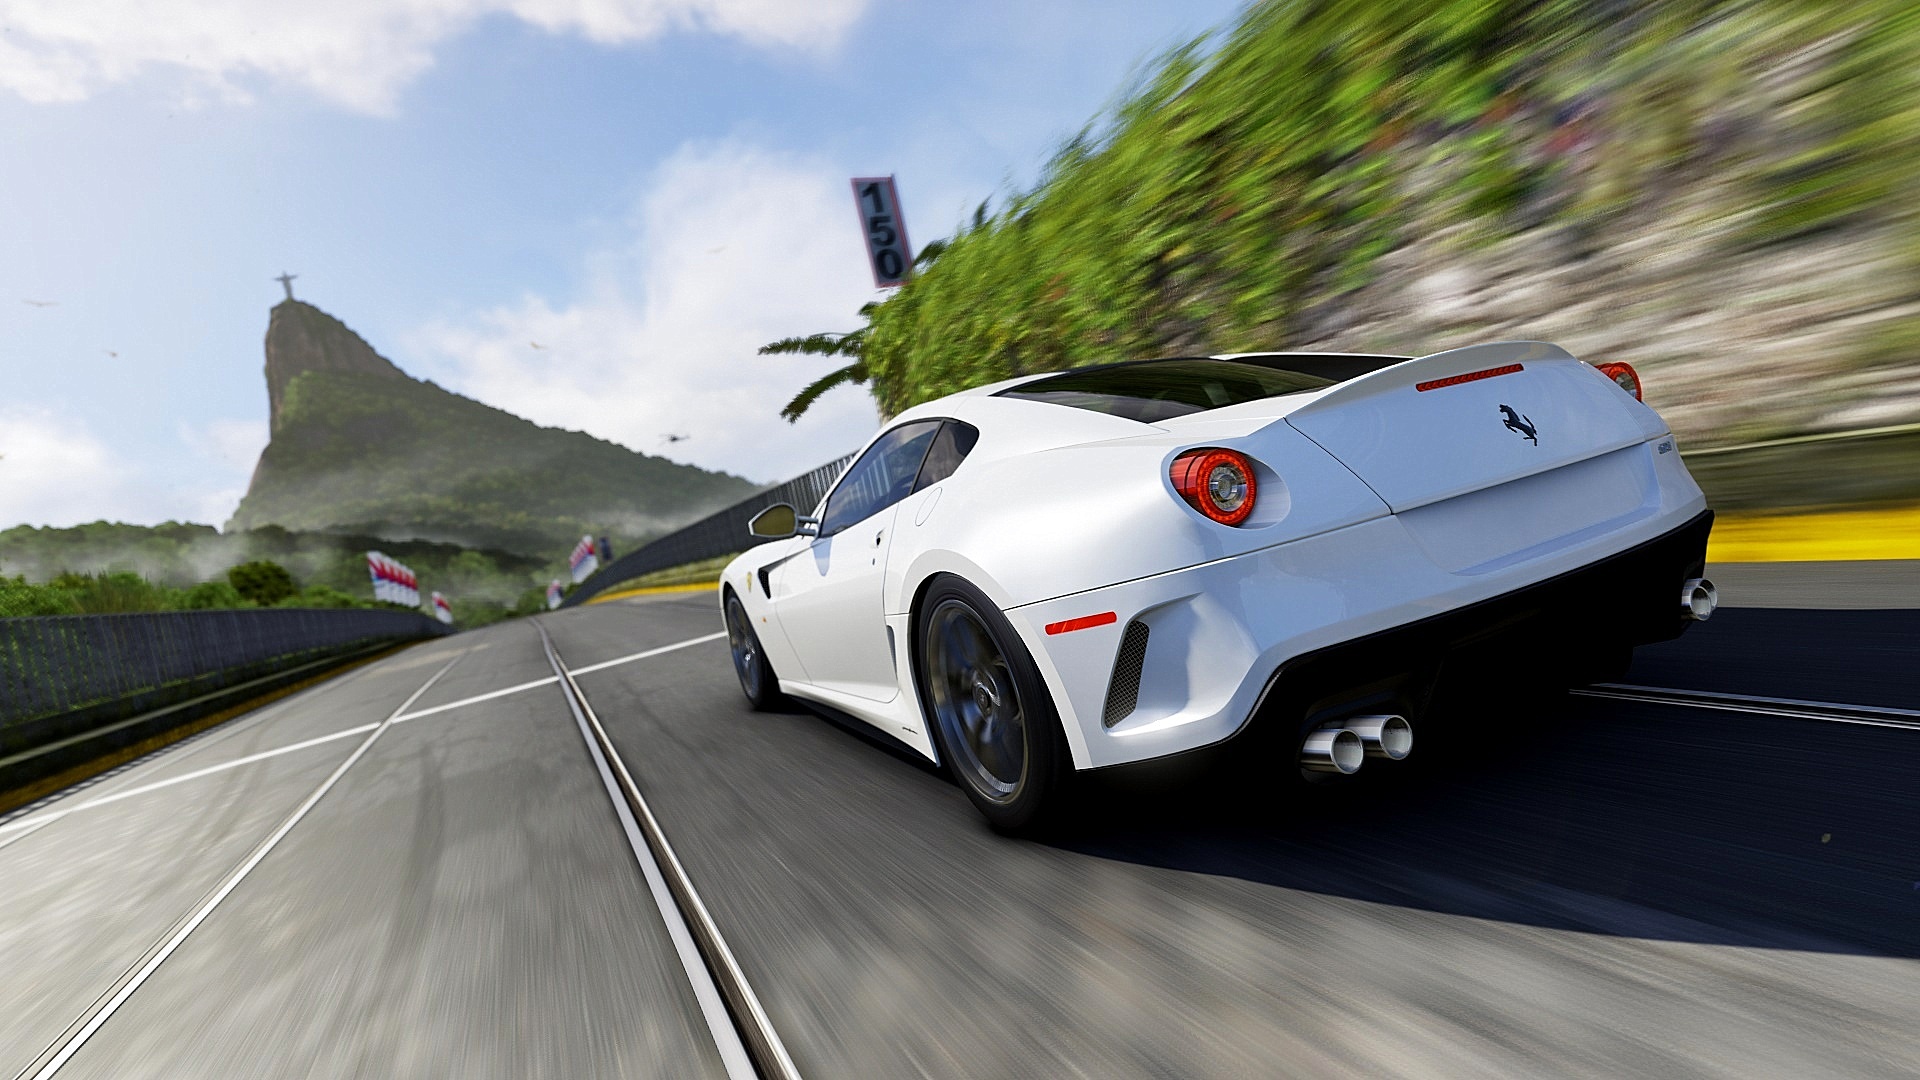
car, wheel, vehicle, sports car, supercar, land vehicle, automobile make, automotive design, luxury vehicle, performance car, ferrari california, ferrari spa, ferrari f430